Haehnel Building

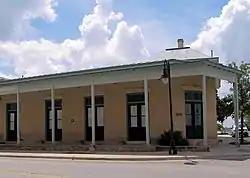
The Haehnel Building in 2007

The Haehnel Building is a historic commercial building in east-central Austin, Texas. The building was constructed c. 1880 and served many commercial purposes throughout the 20th century. It was known as Shorty's Bar, a popular hangout for the local population (largely African-American).